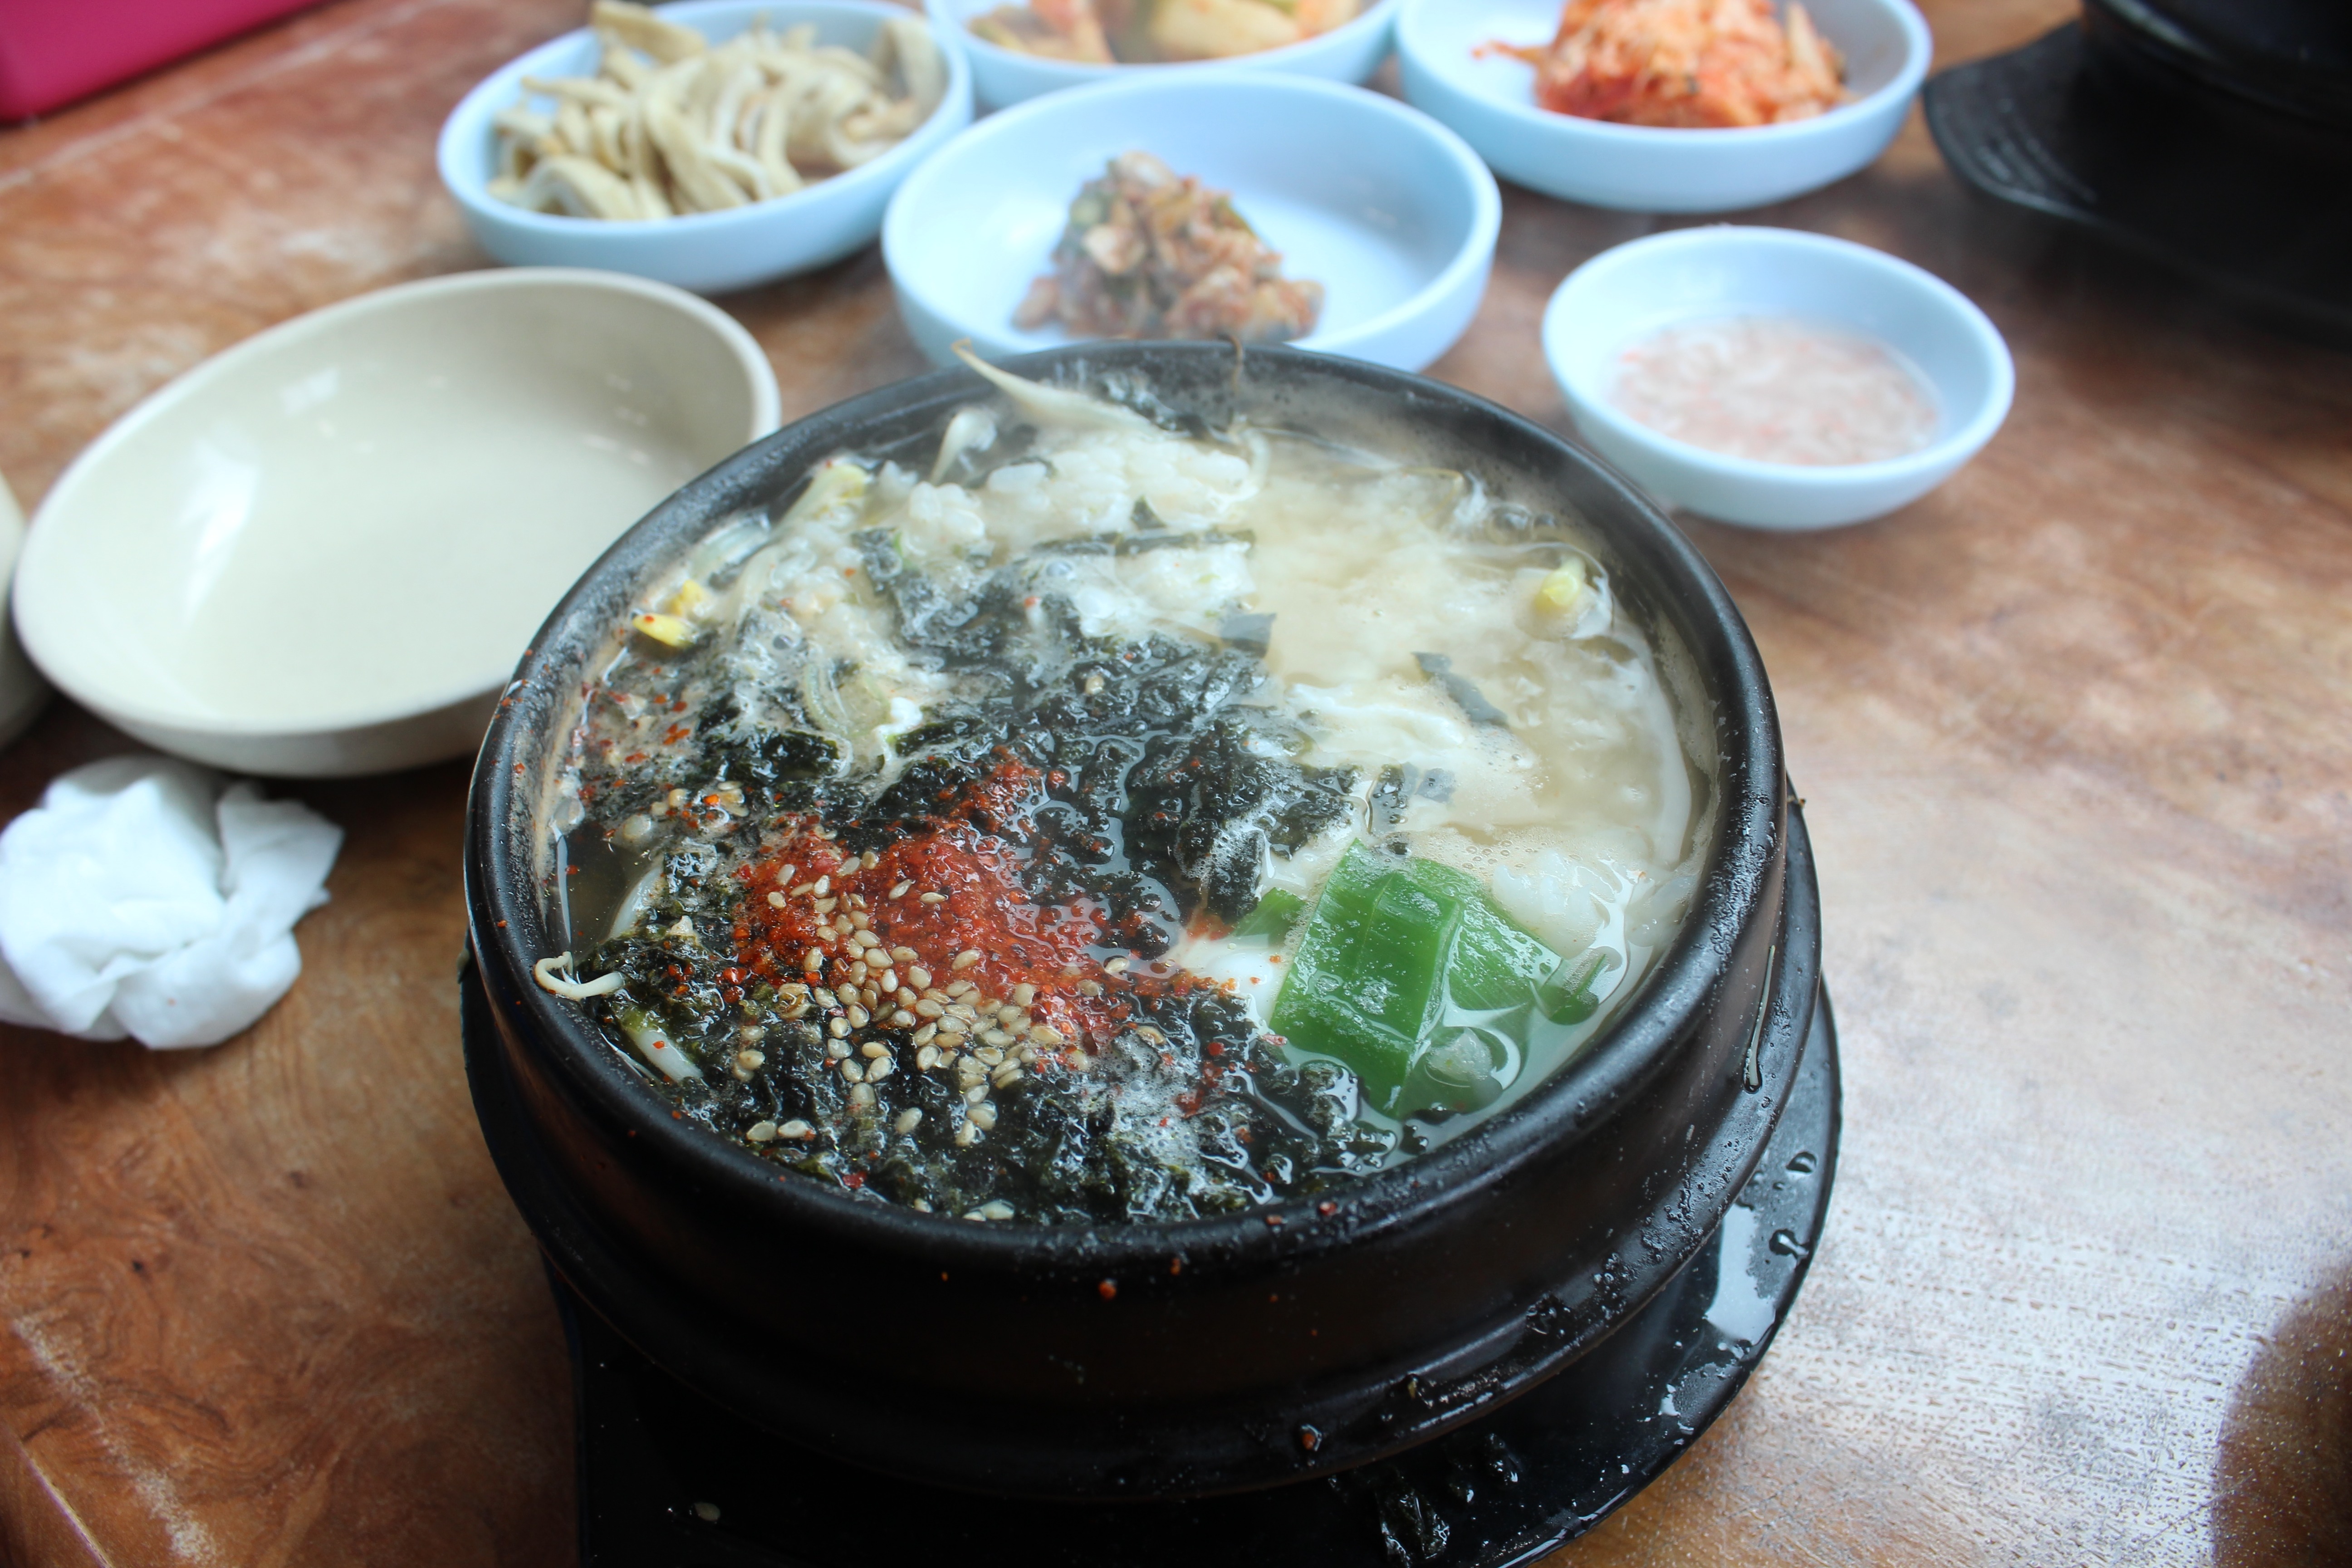
dish, meal, food, recipe, cuisine, soup, asian food, vegetarian food, songdo, korean food, haejangguk, chinese food, kalguksu, hot pot, bean sprouts soup with rice